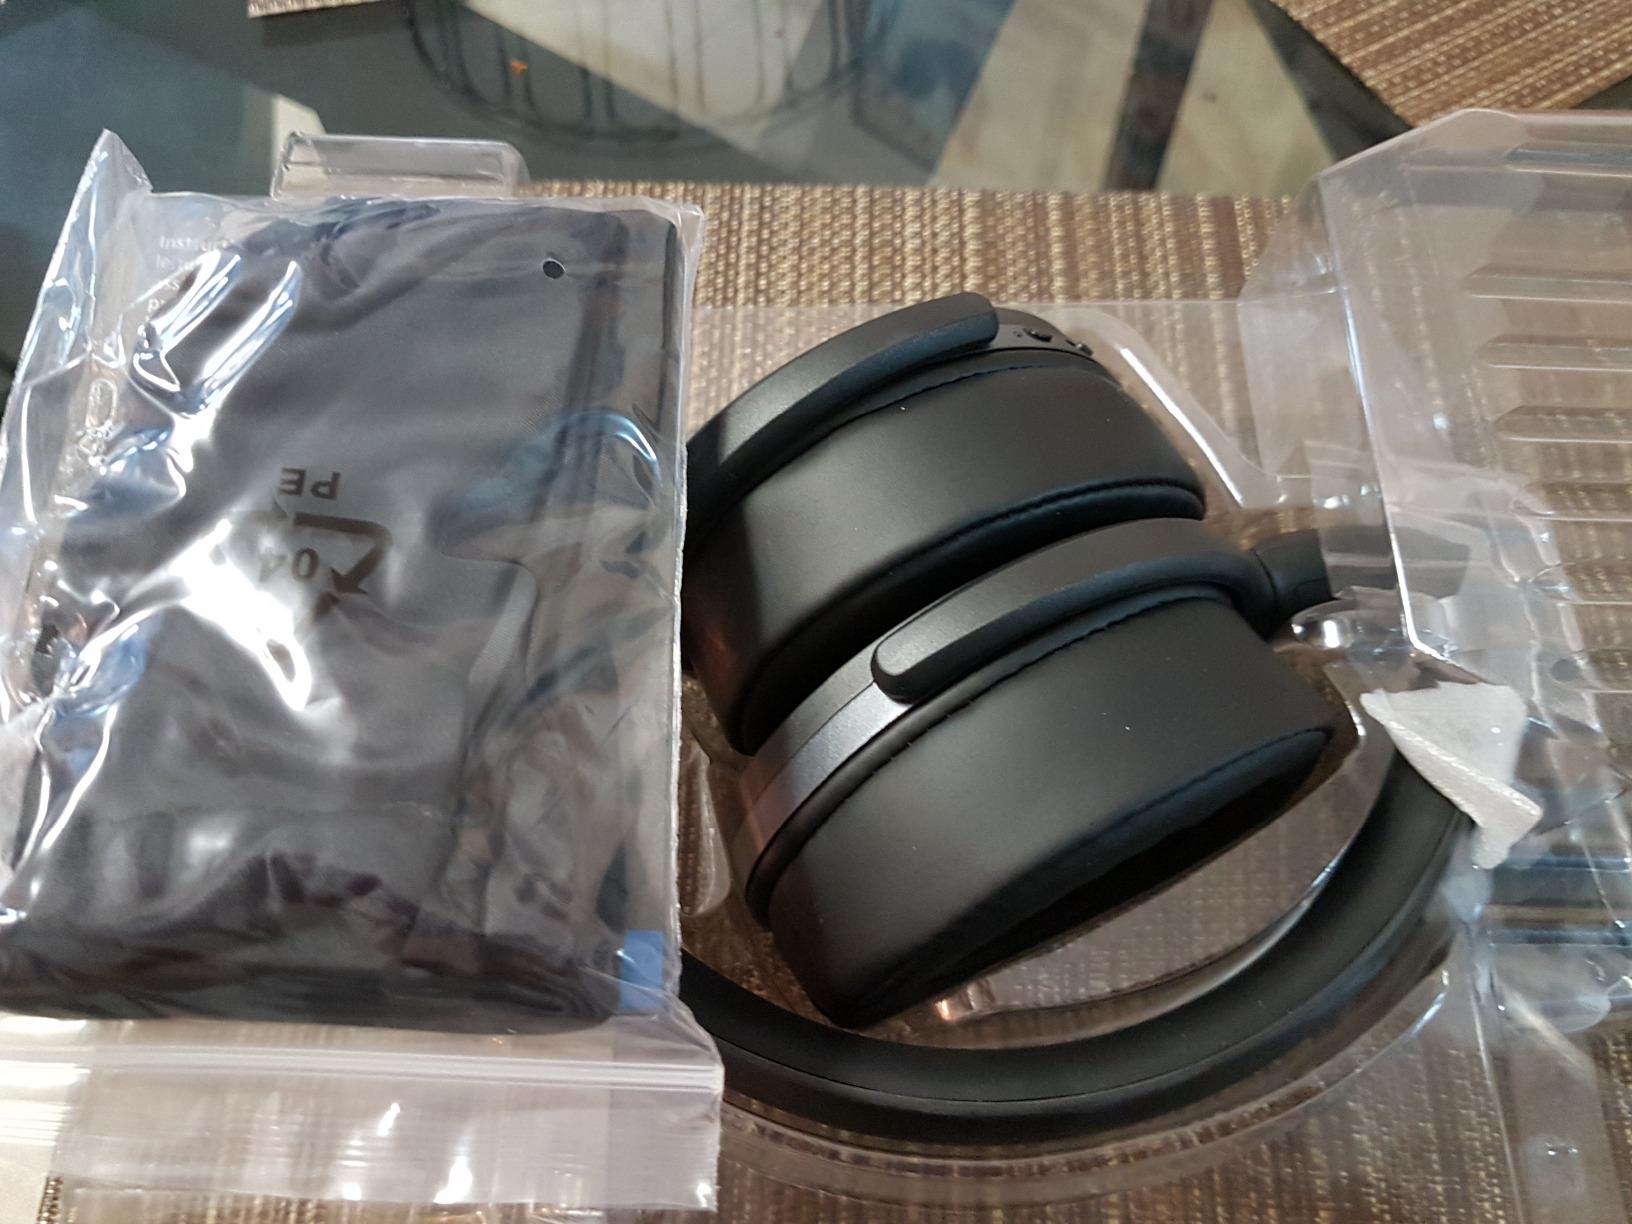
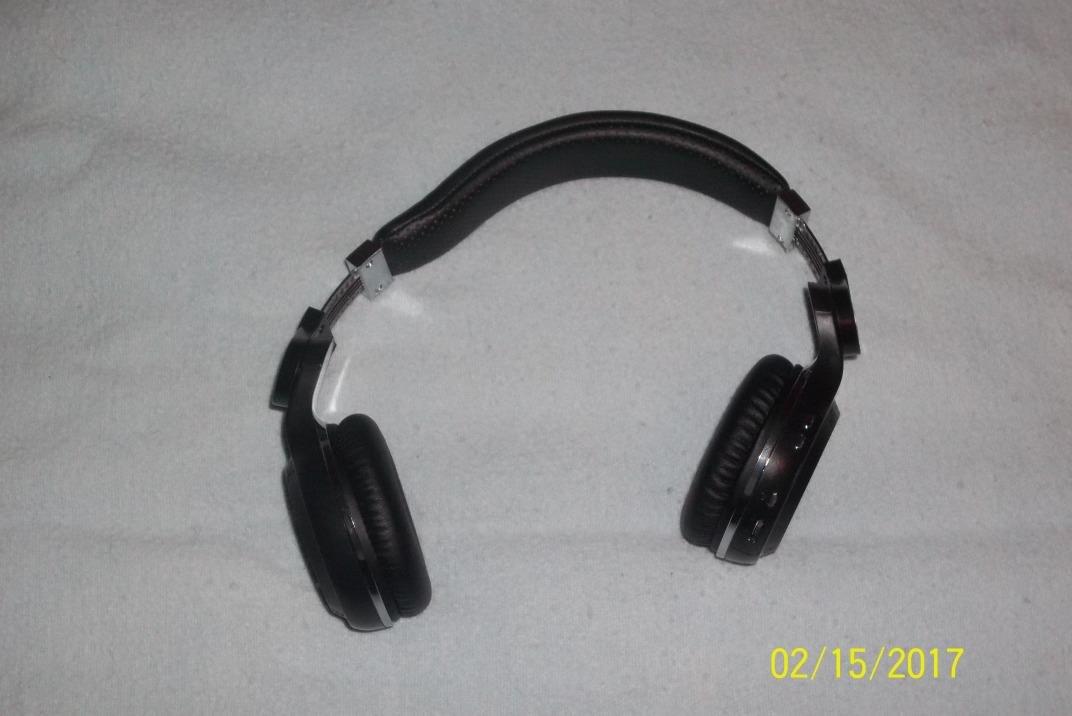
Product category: headphones
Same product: no